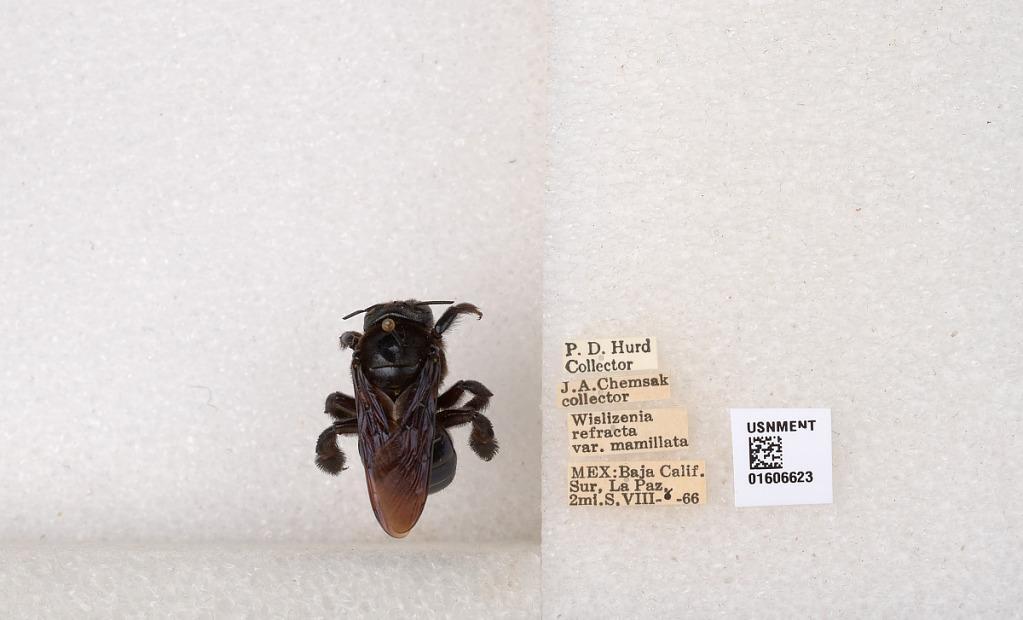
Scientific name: Xylocopa (Xylocopoides) californica arizonensis Cresson
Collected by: P. Hurd & J. Chemsak
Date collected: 1966-8-6
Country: Mexico
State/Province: Baja California Sur
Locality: La Paz, 2 mi. S